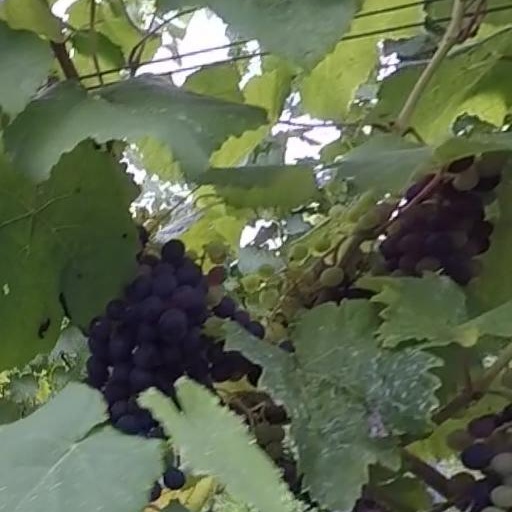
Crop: grape